Emergency medical services in Canada

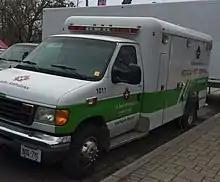
A St John Ambulance, a common private transport service in Canada

In addition to regular EMS, many jurisdictions also operate non-emergency patient transport services. In many jurisdictions, there are also companies who specialize in non-emergency patient transfers. Such companies have their own vehicles, which are similar to ambulances and carry some similar patient care equipment. These services can relieve the workload on public EMS through the elimination of some, or most, of the non-emergency transfer volume, and some provide service to the public that is of the highest standard. In many cases, such services are small private businesses, using second-hand ambulances which have been retired from public EMS service, while others use vehicles expressly built for their purposes. There has, however, been some controversy, in some jurisdictions, with respect to the operating procedures of some (but not all) of these services. In some cases, the vehicles are often made to look as much like EMS ambulances as possible, even retaining emergency lights and sirens (which they are forbidden by law to use), and incorporating the word "paramedic" (this term is not protected in Canada yet), variations on "EMS" (in some cases, "event medical services") or spelling variations of "ambulance", such as "ambu-lans", or using the Star of Life logo on their vehicle markings. These services are not generally licensed, or required to meet any recognized standard. These services generally attempt to recruit staff who meet provincial EMS qualification standards, but are under no legal obligation to do so. Such services are not covered by provincial health insurance, operate on a fee-for-service basis, and are not considered to be a legitimate part of mainstream EMS.